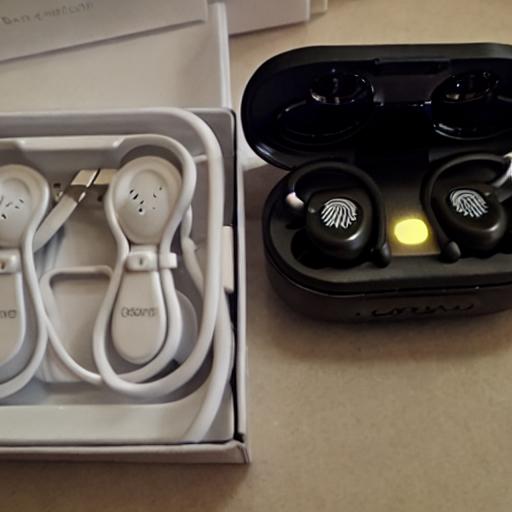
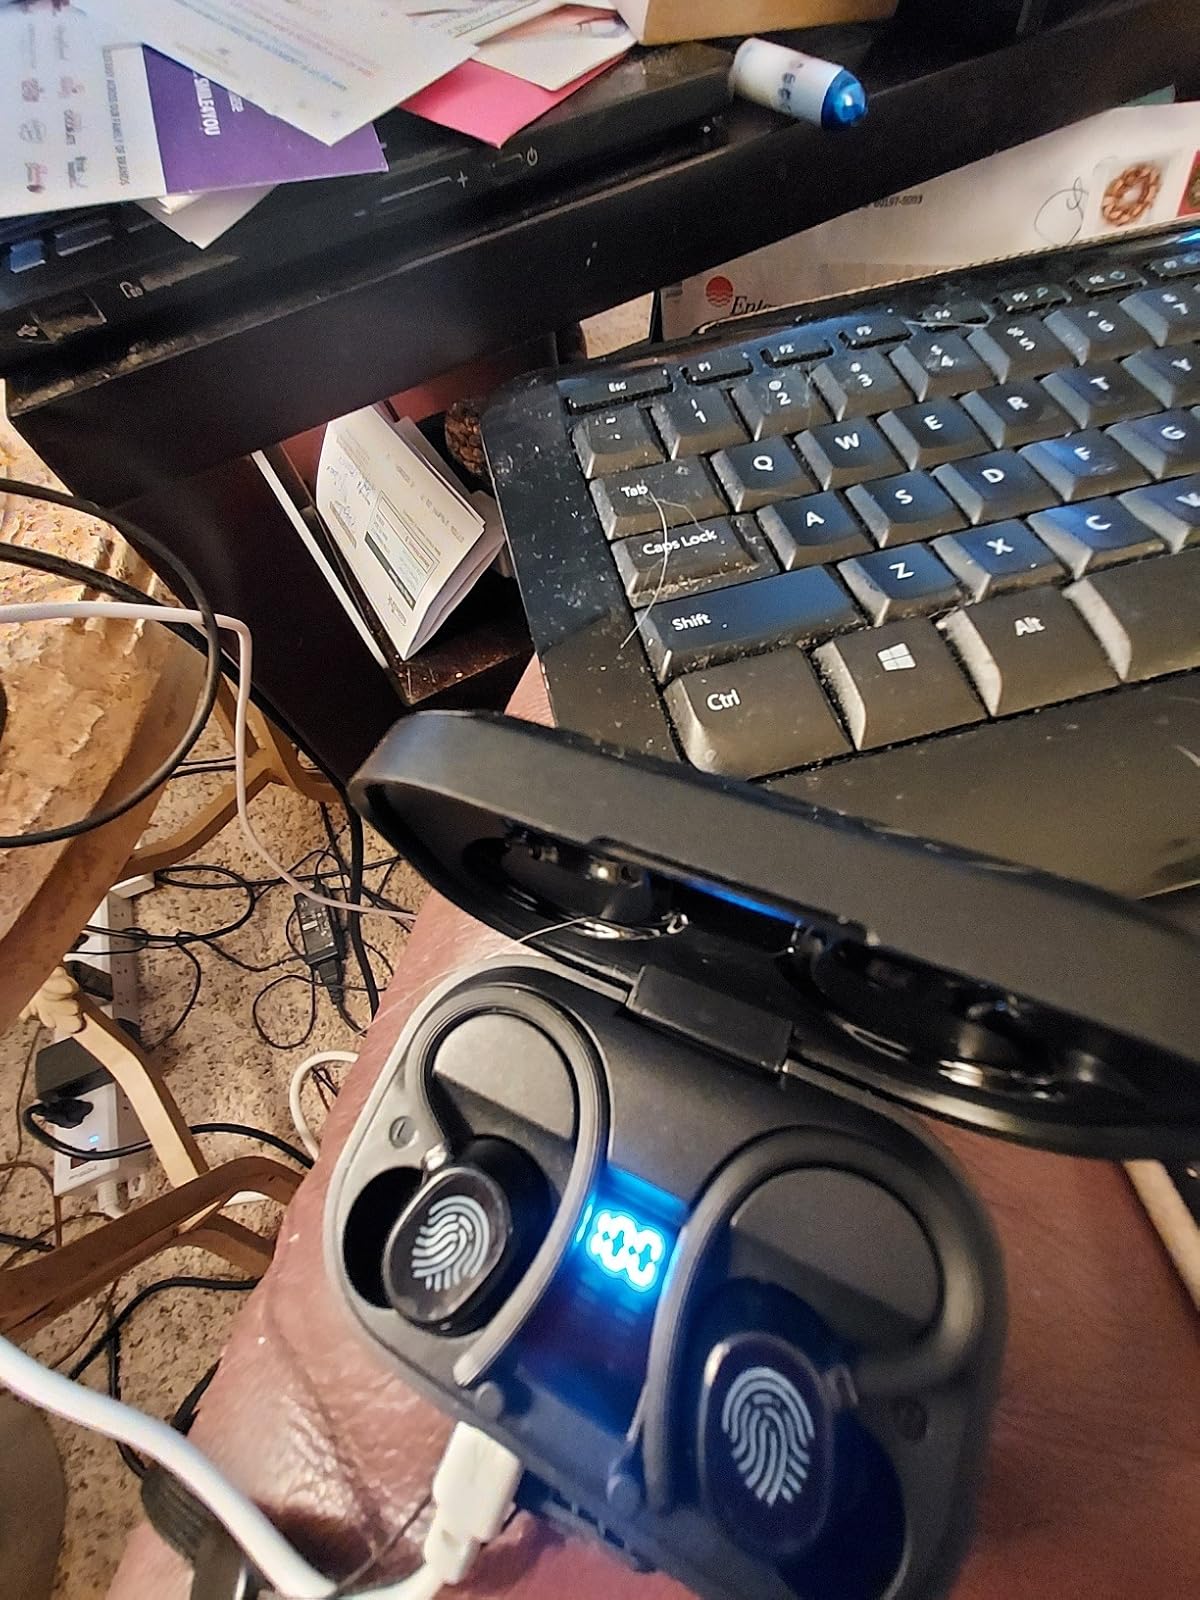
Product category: earbuds
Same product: no